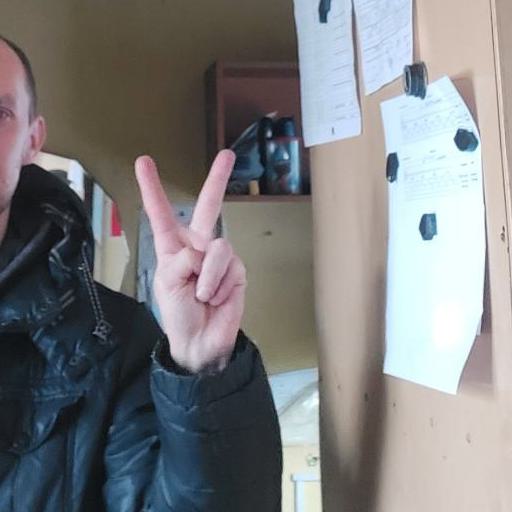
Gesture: peace